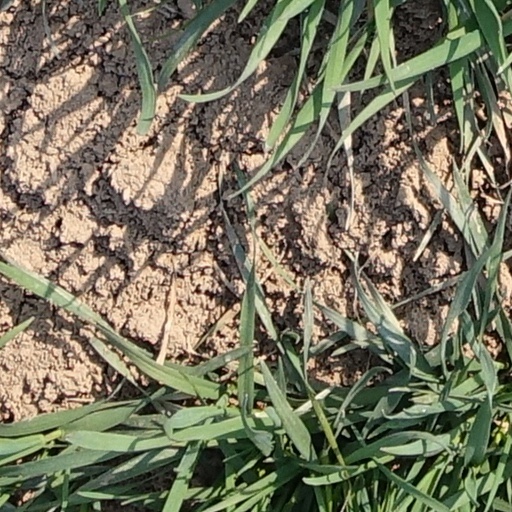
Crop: wheat